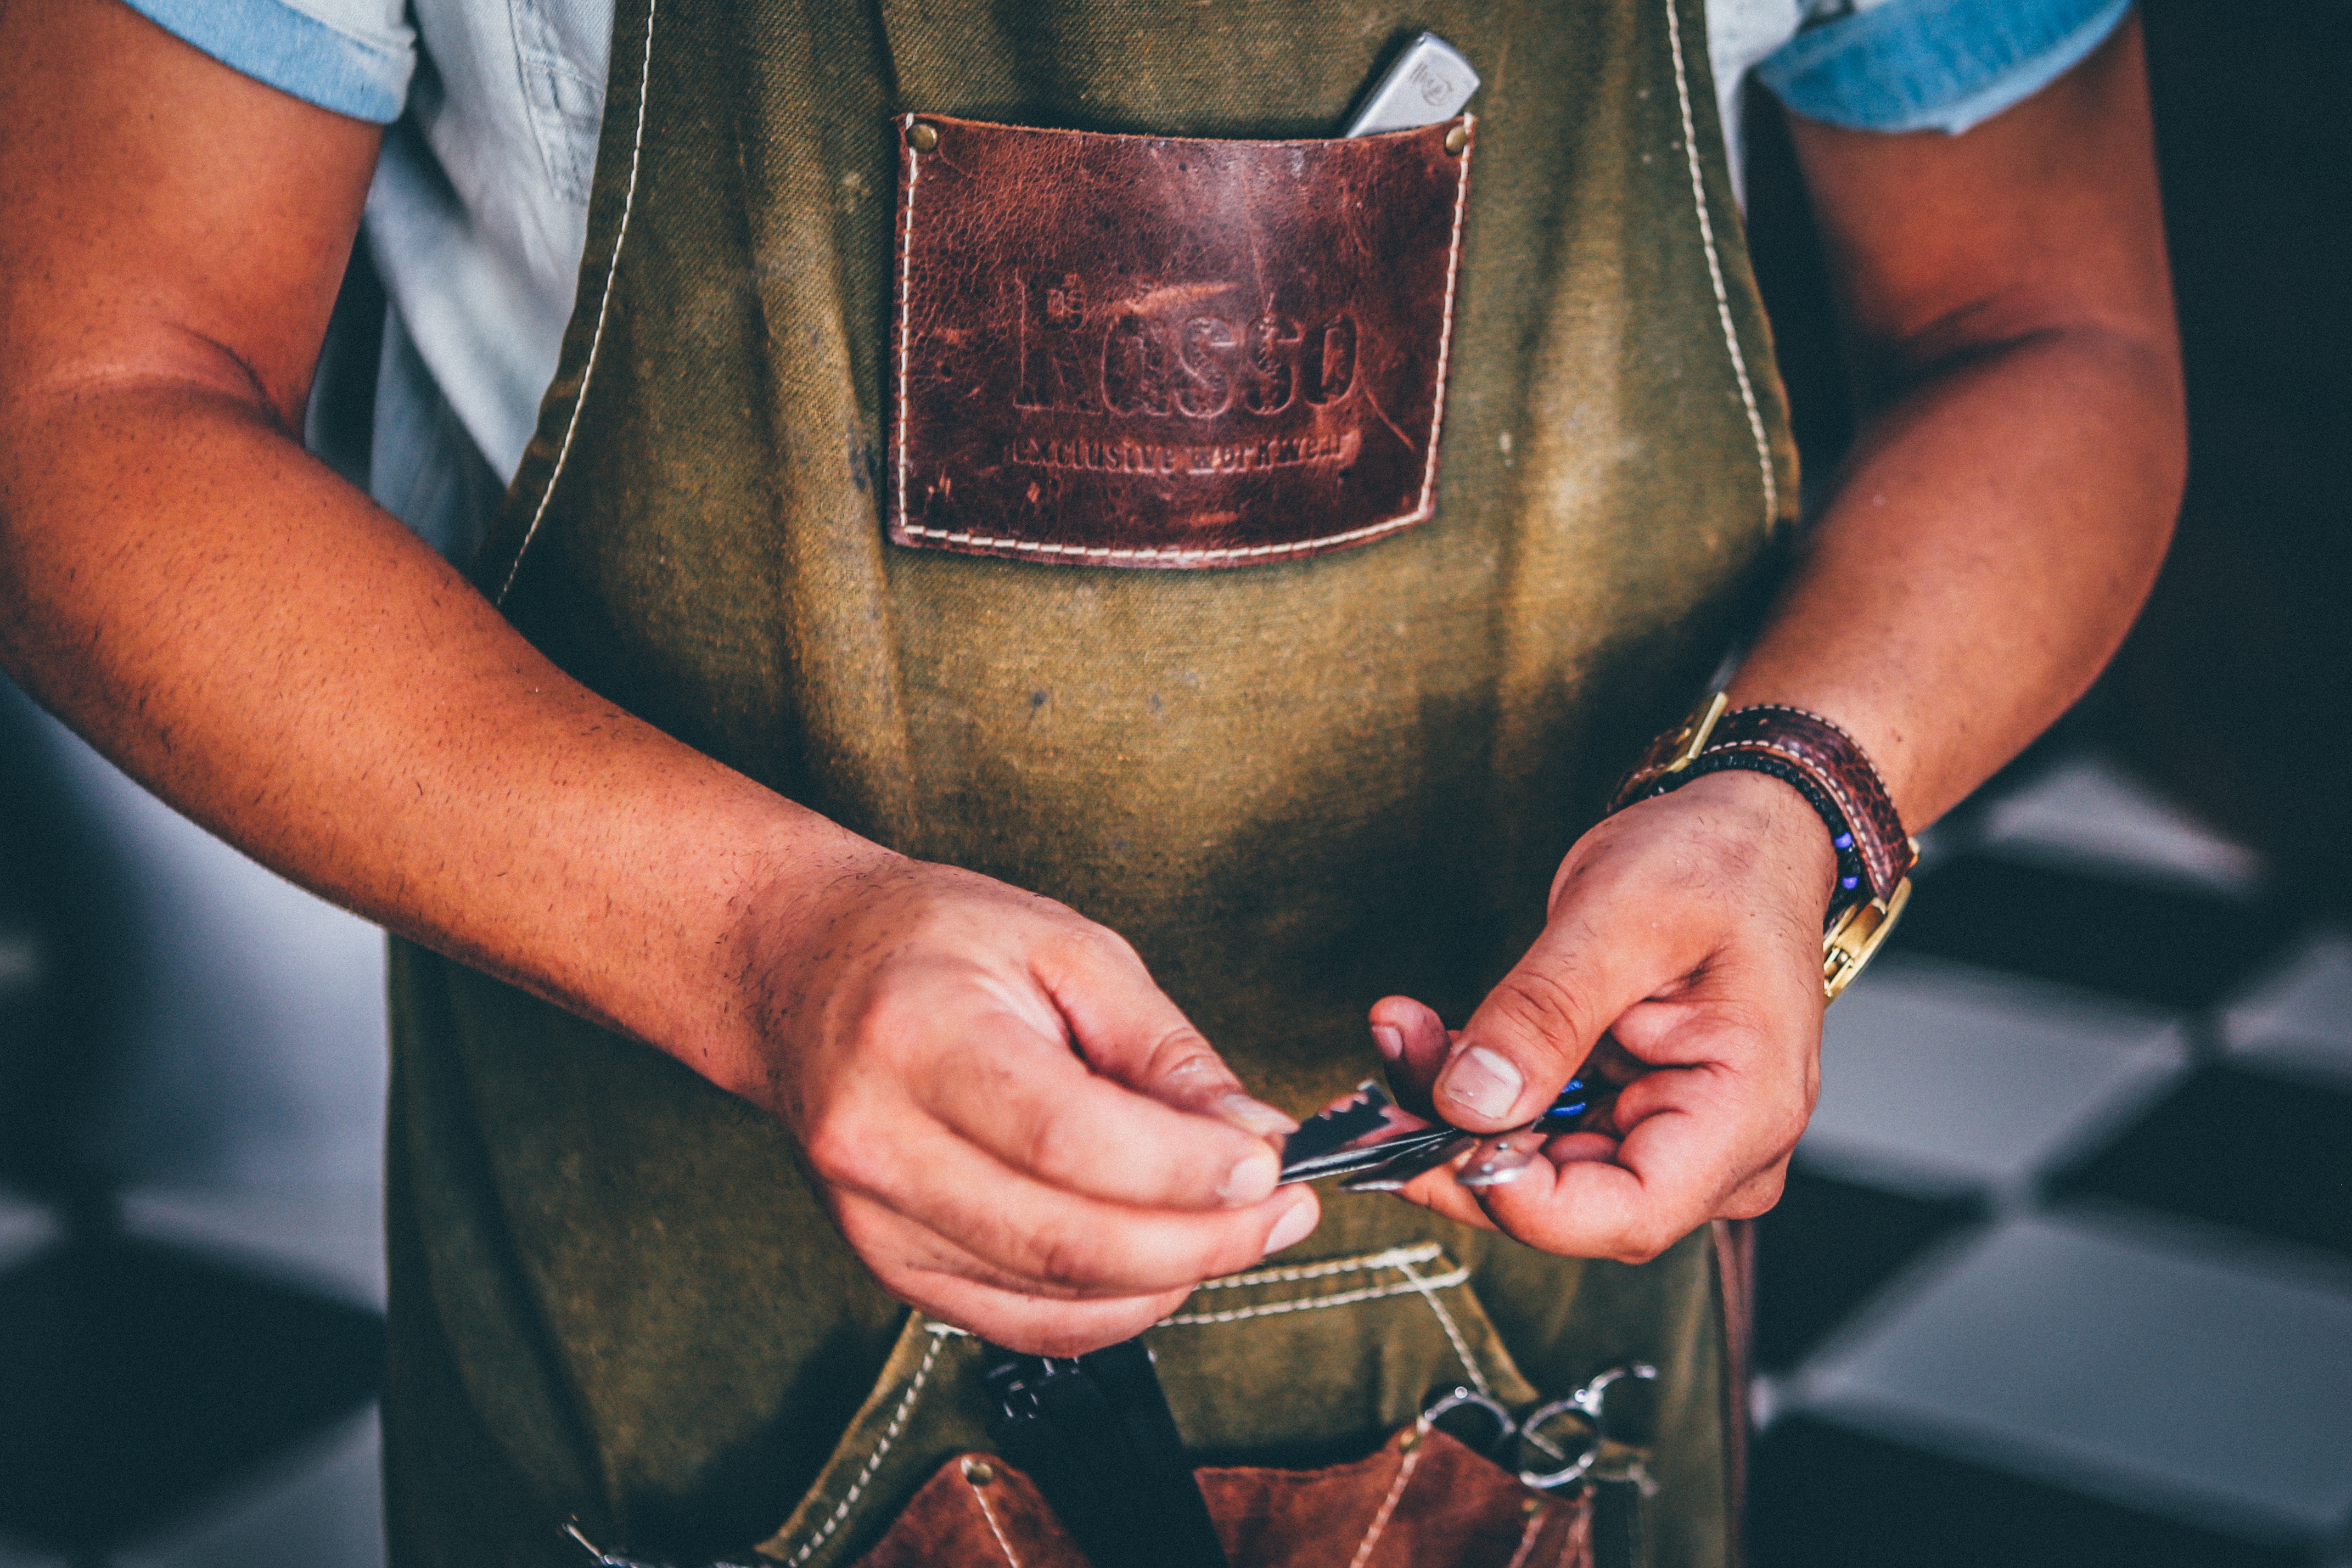
hand, man, person, arm, holding, muscle, apron, sense